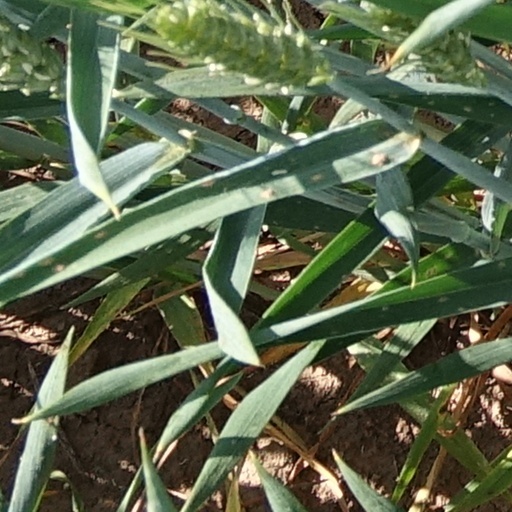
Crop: wheat